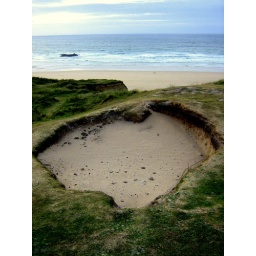
A very romantic spot...heart shape in the sand dunes at Gwithian towan beach